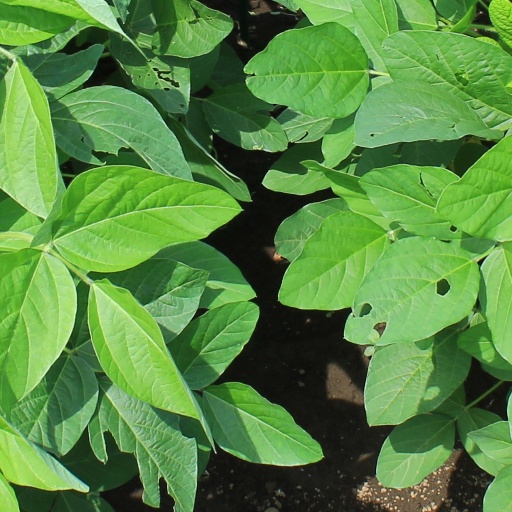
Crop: soybean